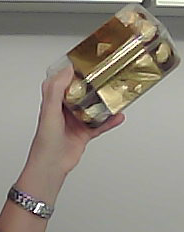
Product: rocher_chocolate